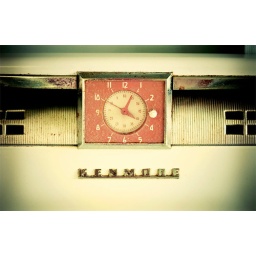
From the lake house of some family friends in Northern N.Y.